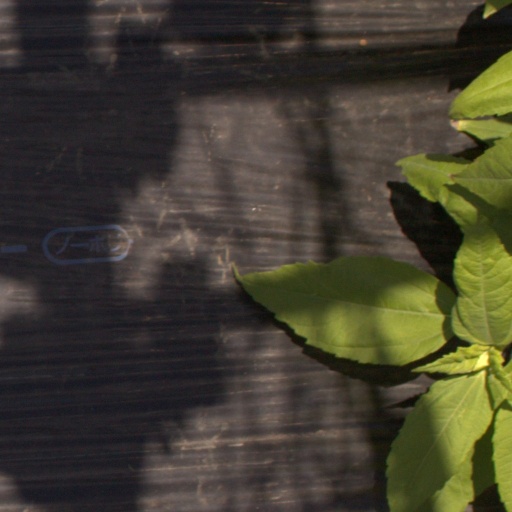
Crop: Jerusalem artichoke